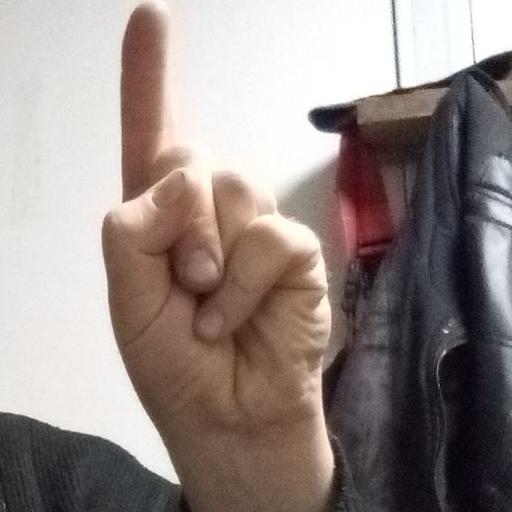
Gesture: one